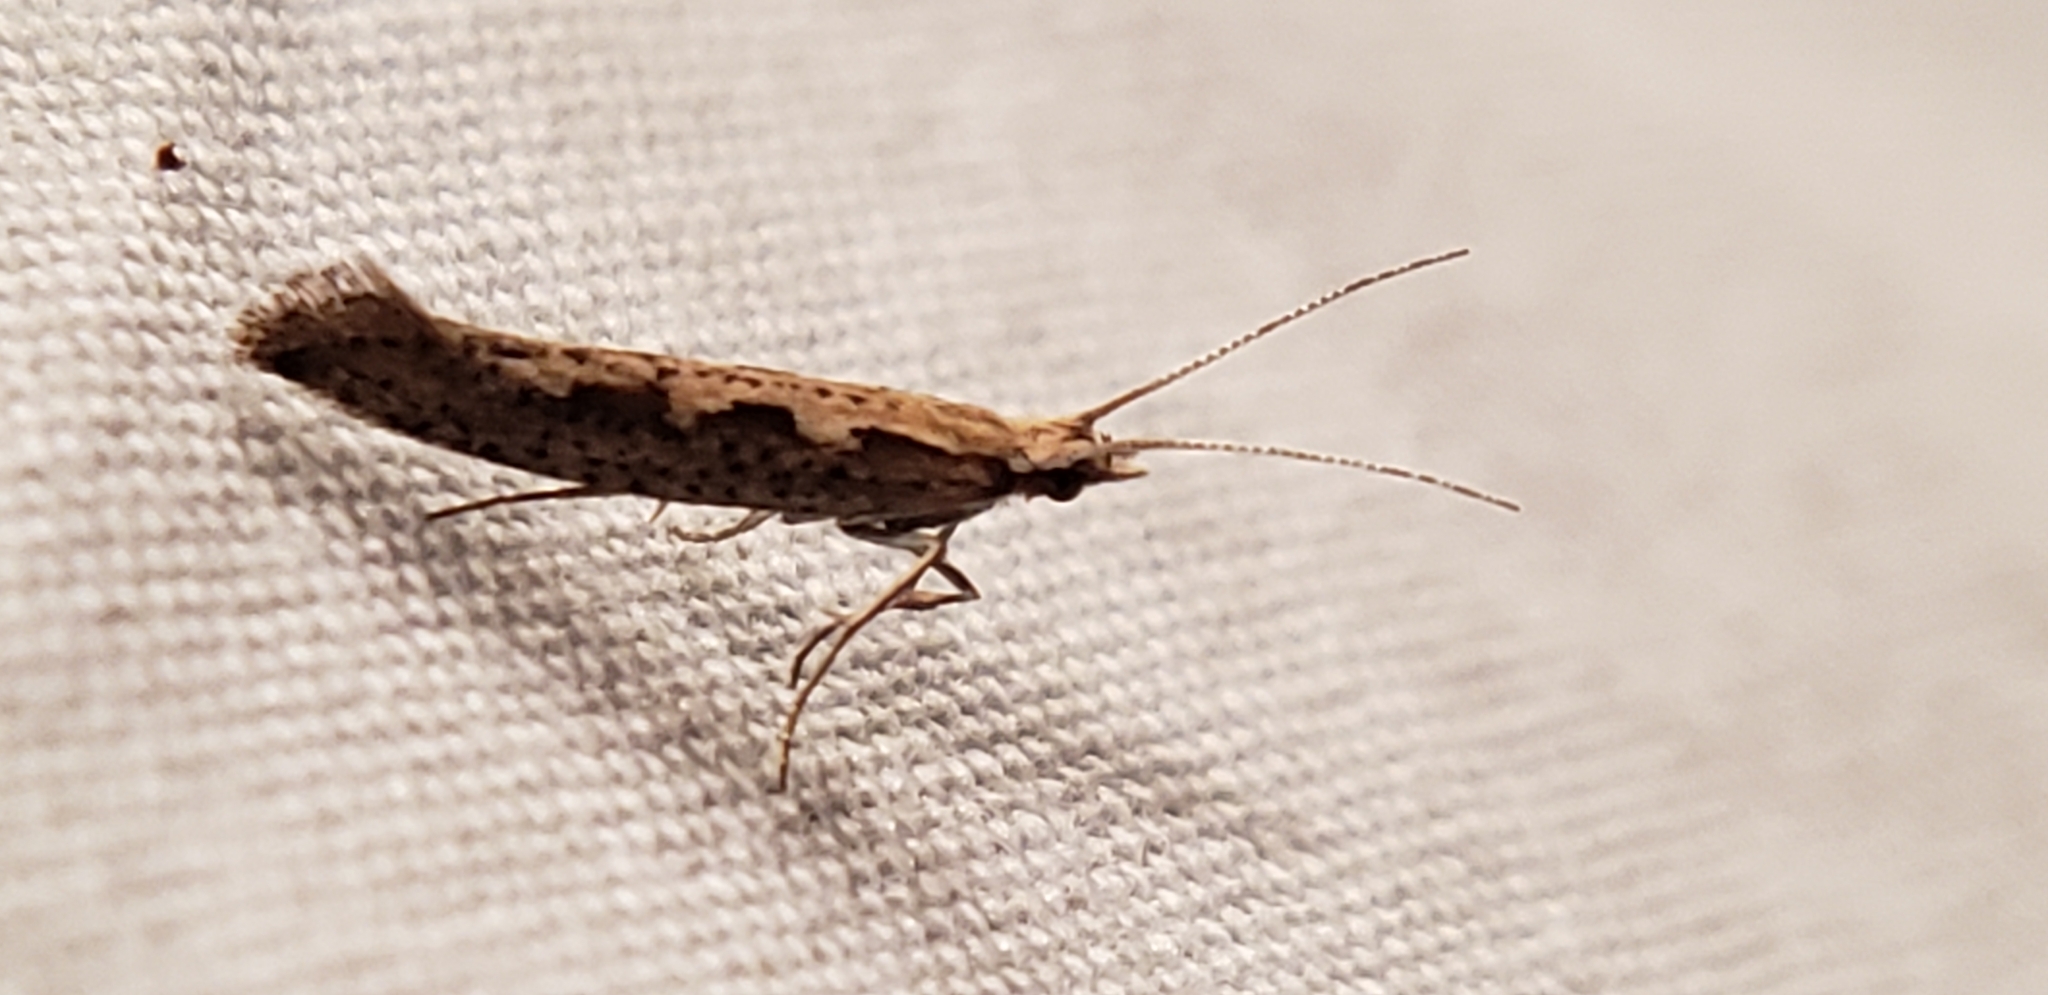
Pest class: diamondback_moth